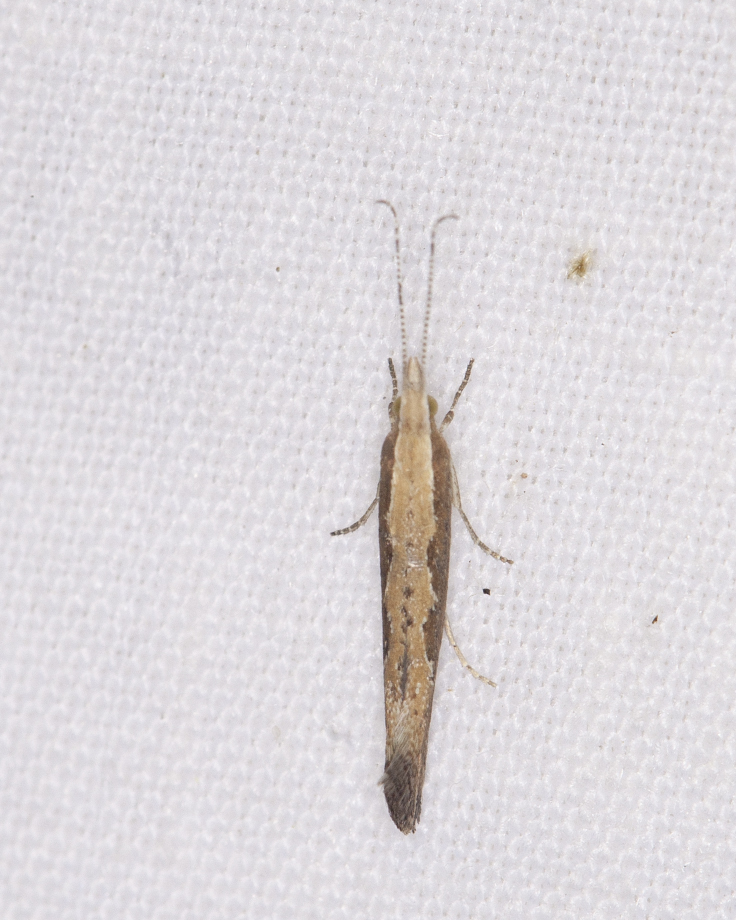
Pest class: diamondback_moth